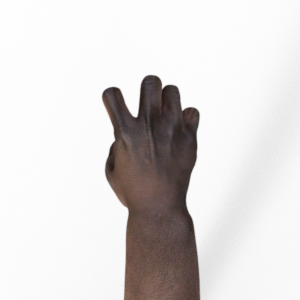
Label: rock